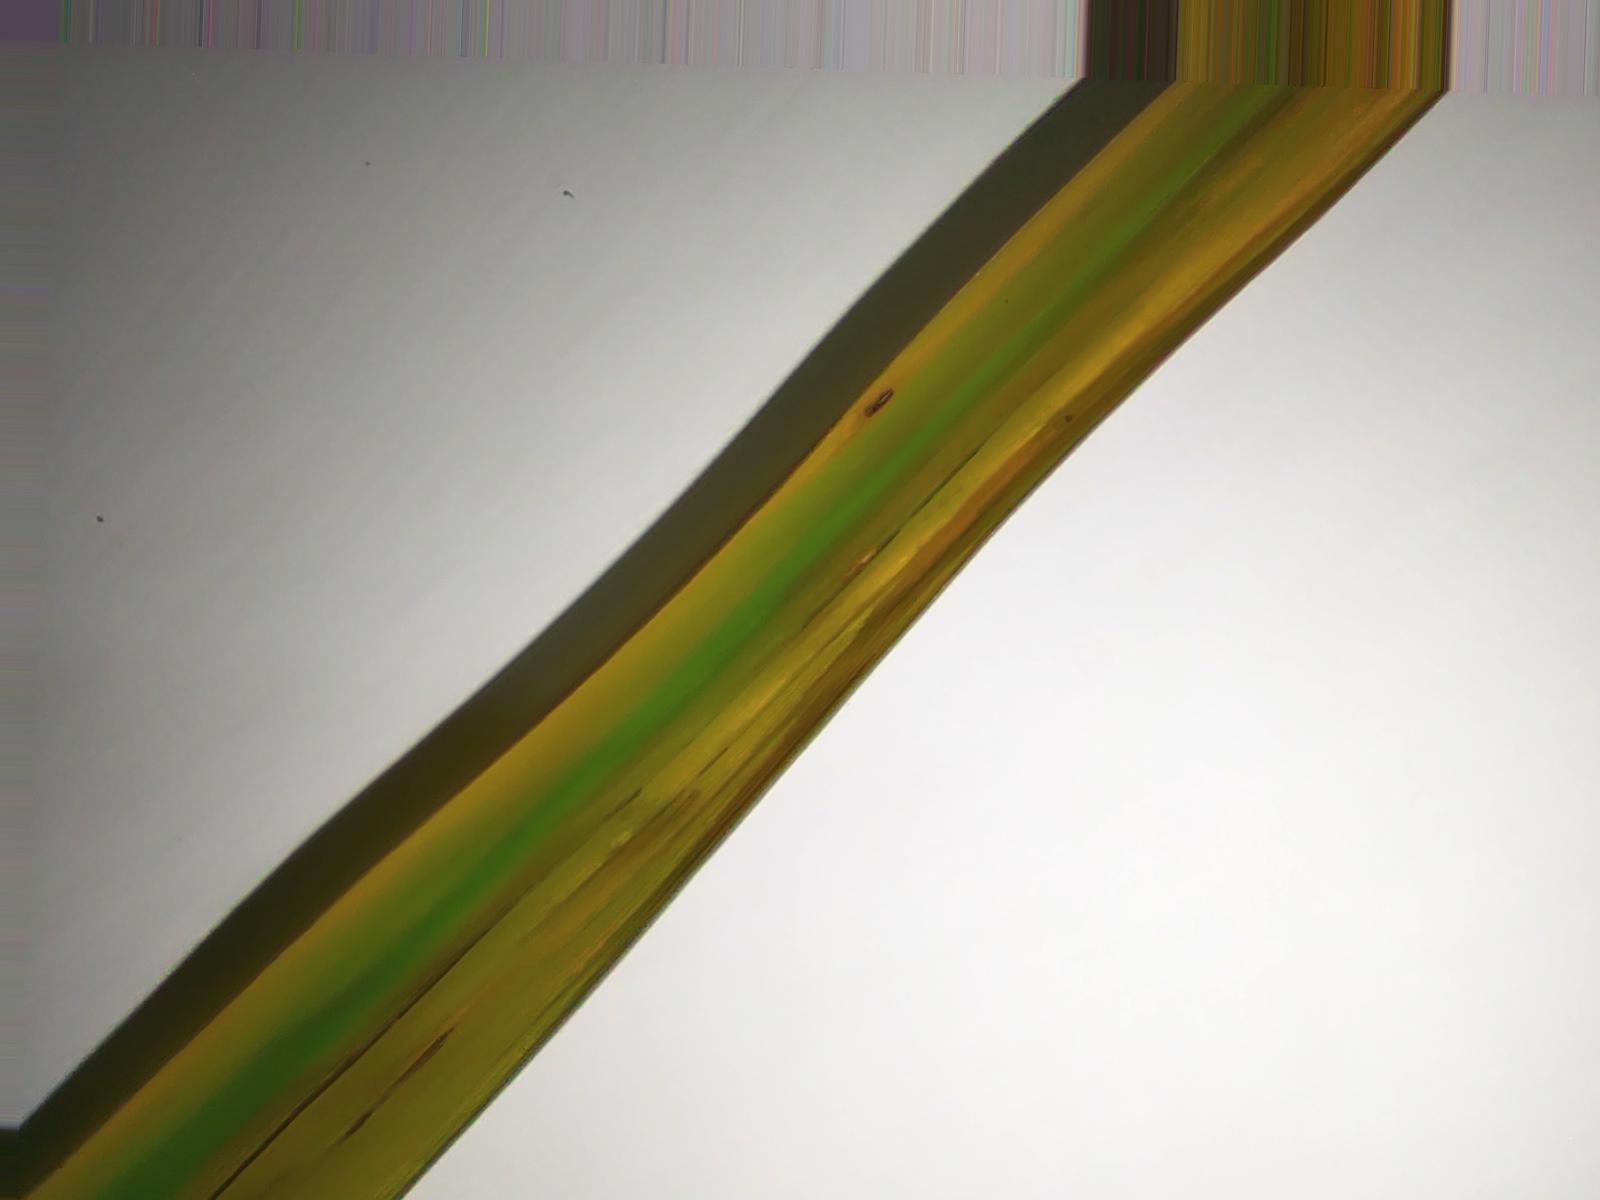
Nhãn: Bệnh Gạch Nâu ( Narrow Brown Spot )